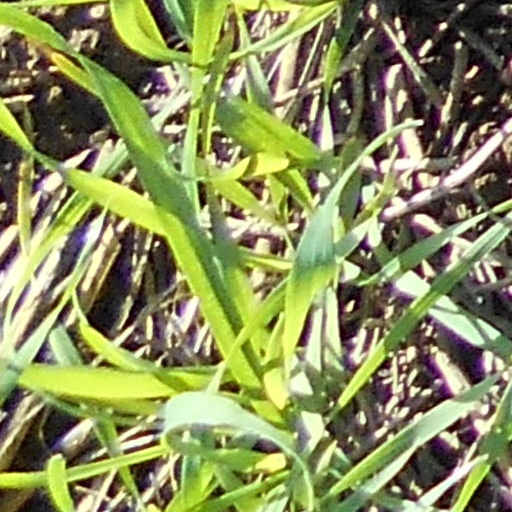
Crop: wheat